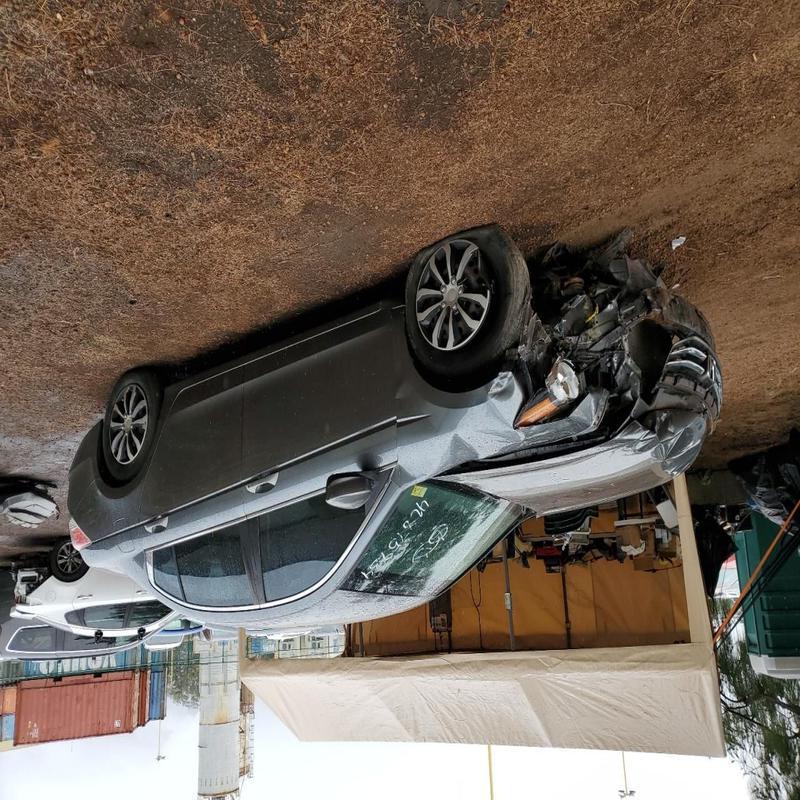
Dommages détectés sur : plaque d'immatriculation avant, pare-choc avant, feu avant droit, feu avant gauche, capot, pare-brise avant, aile avant gauche, porte avant gauche, porte arrière gauche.
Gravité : majeur